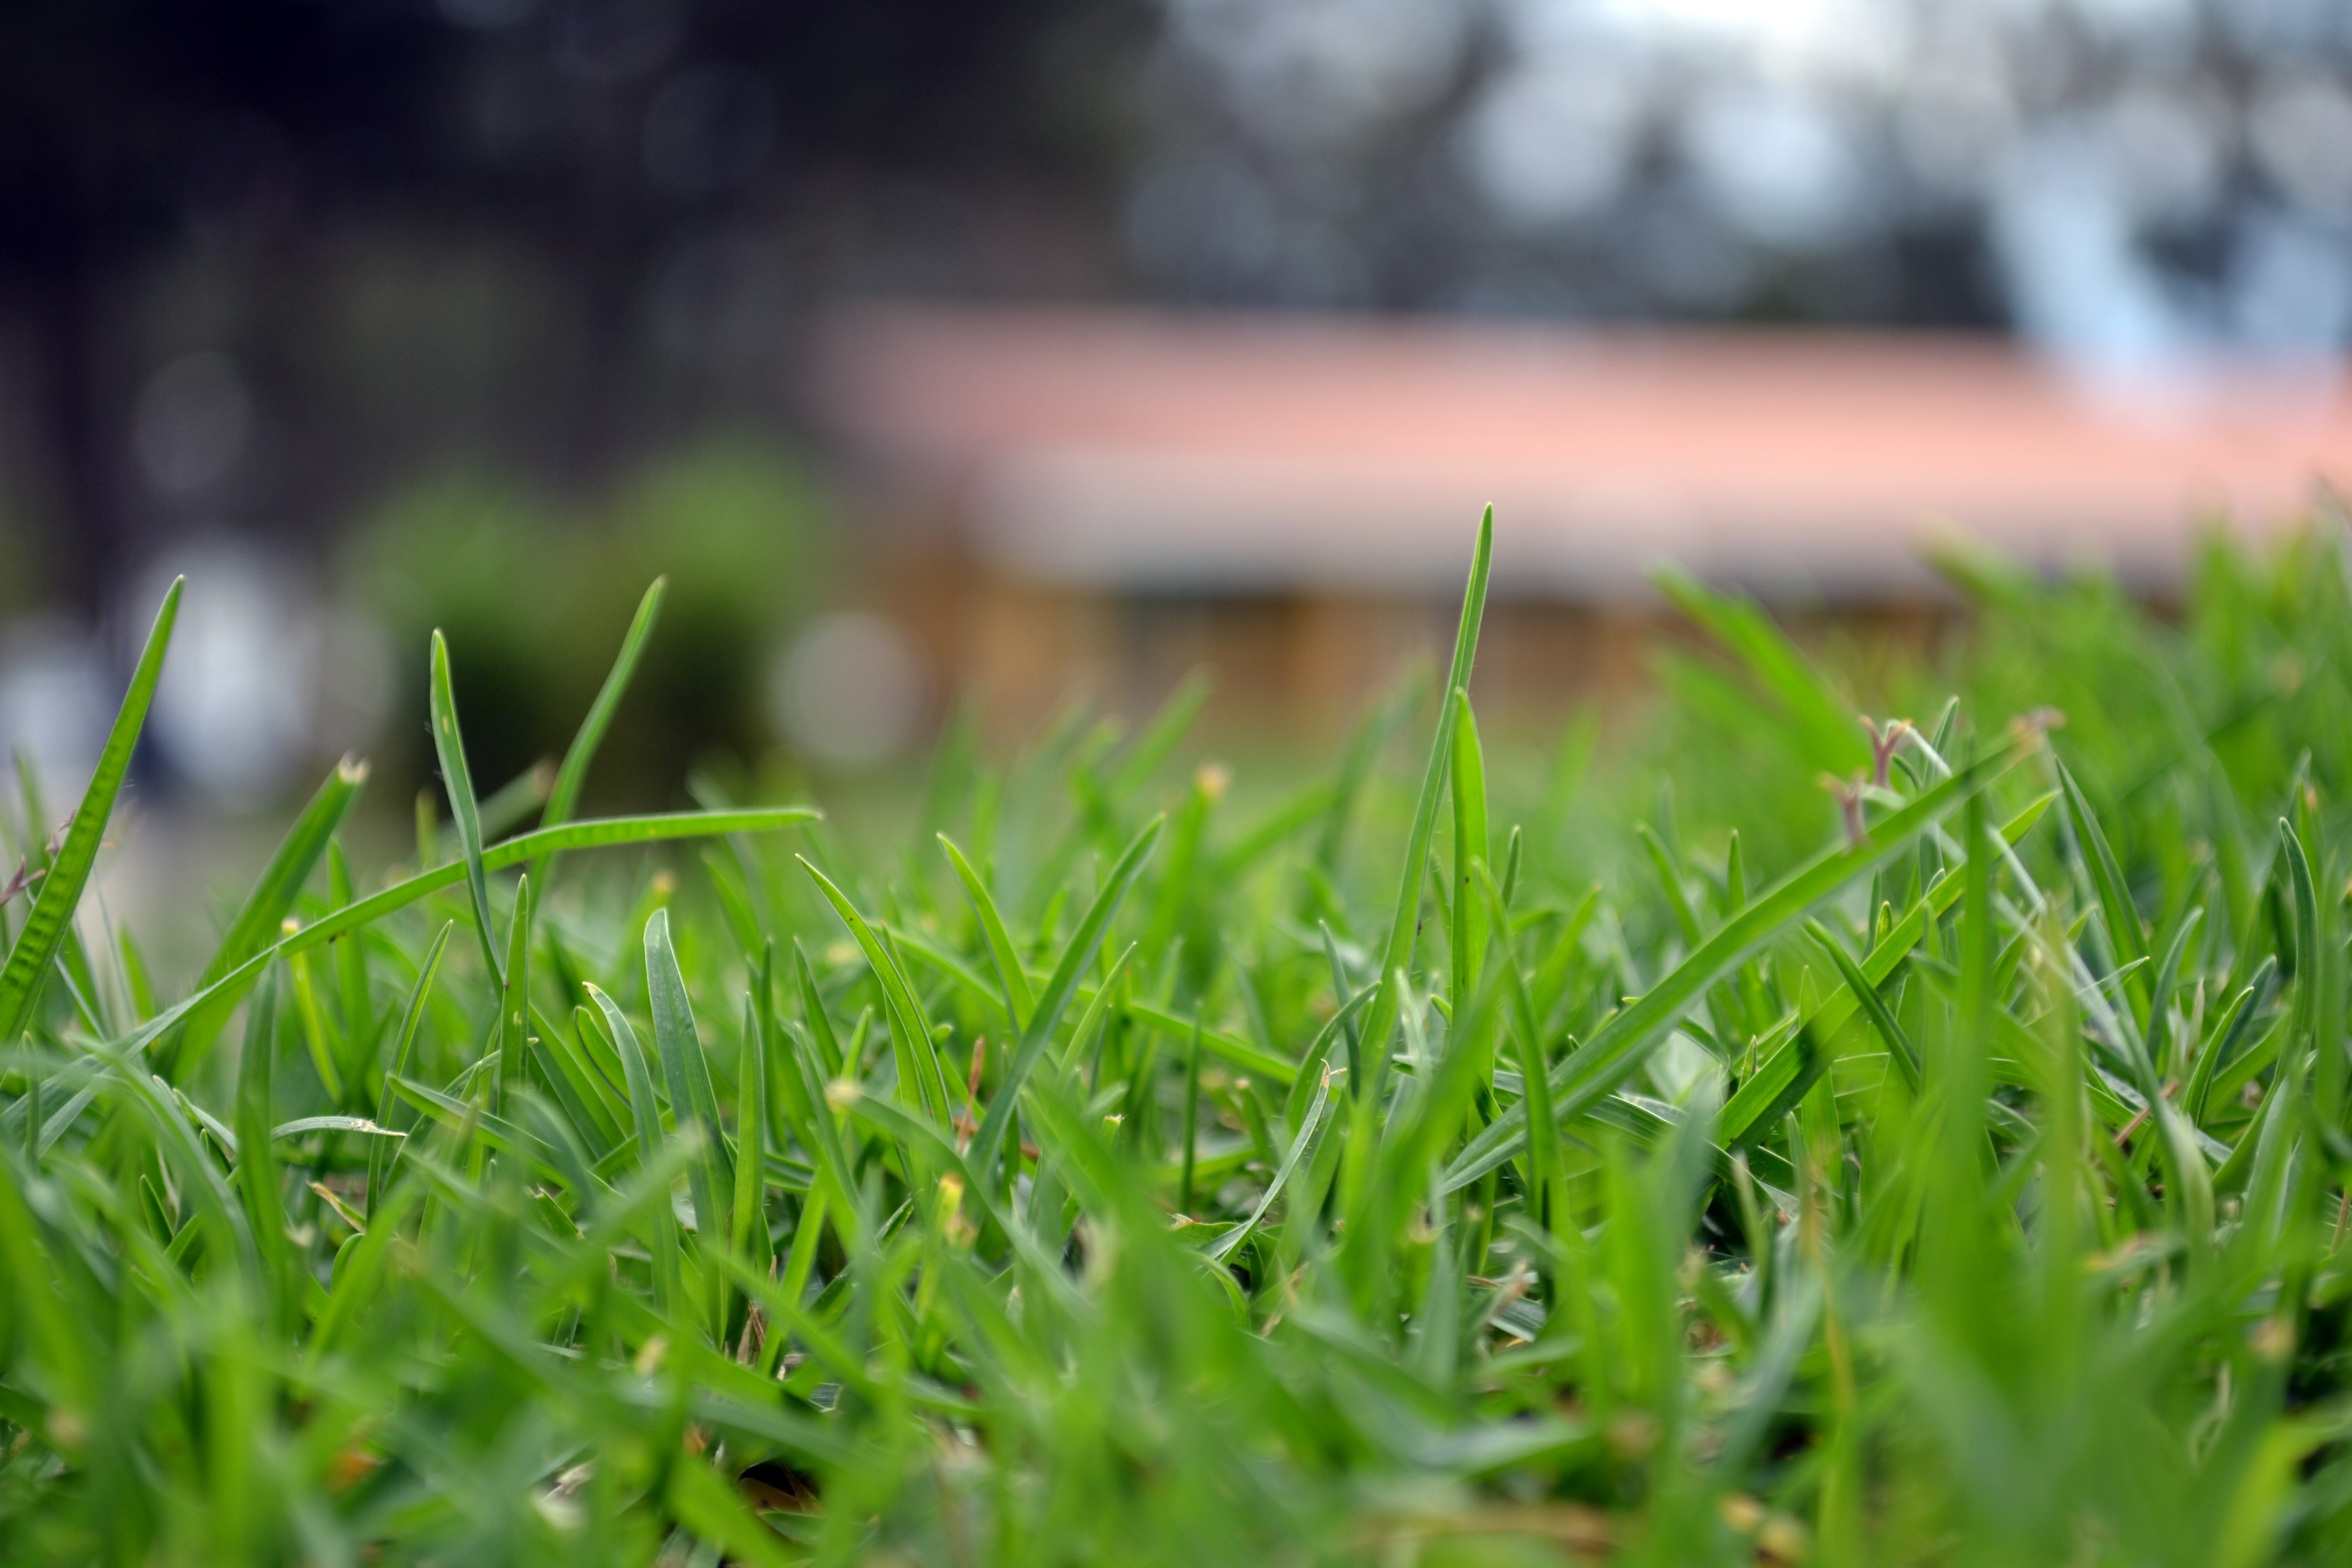
landscape, nature, grass, bokeh, plant, field, lawn, meadow, sunlight, leaf, flower, green, soil, close up, grassland, macro photography, foreground, grass family